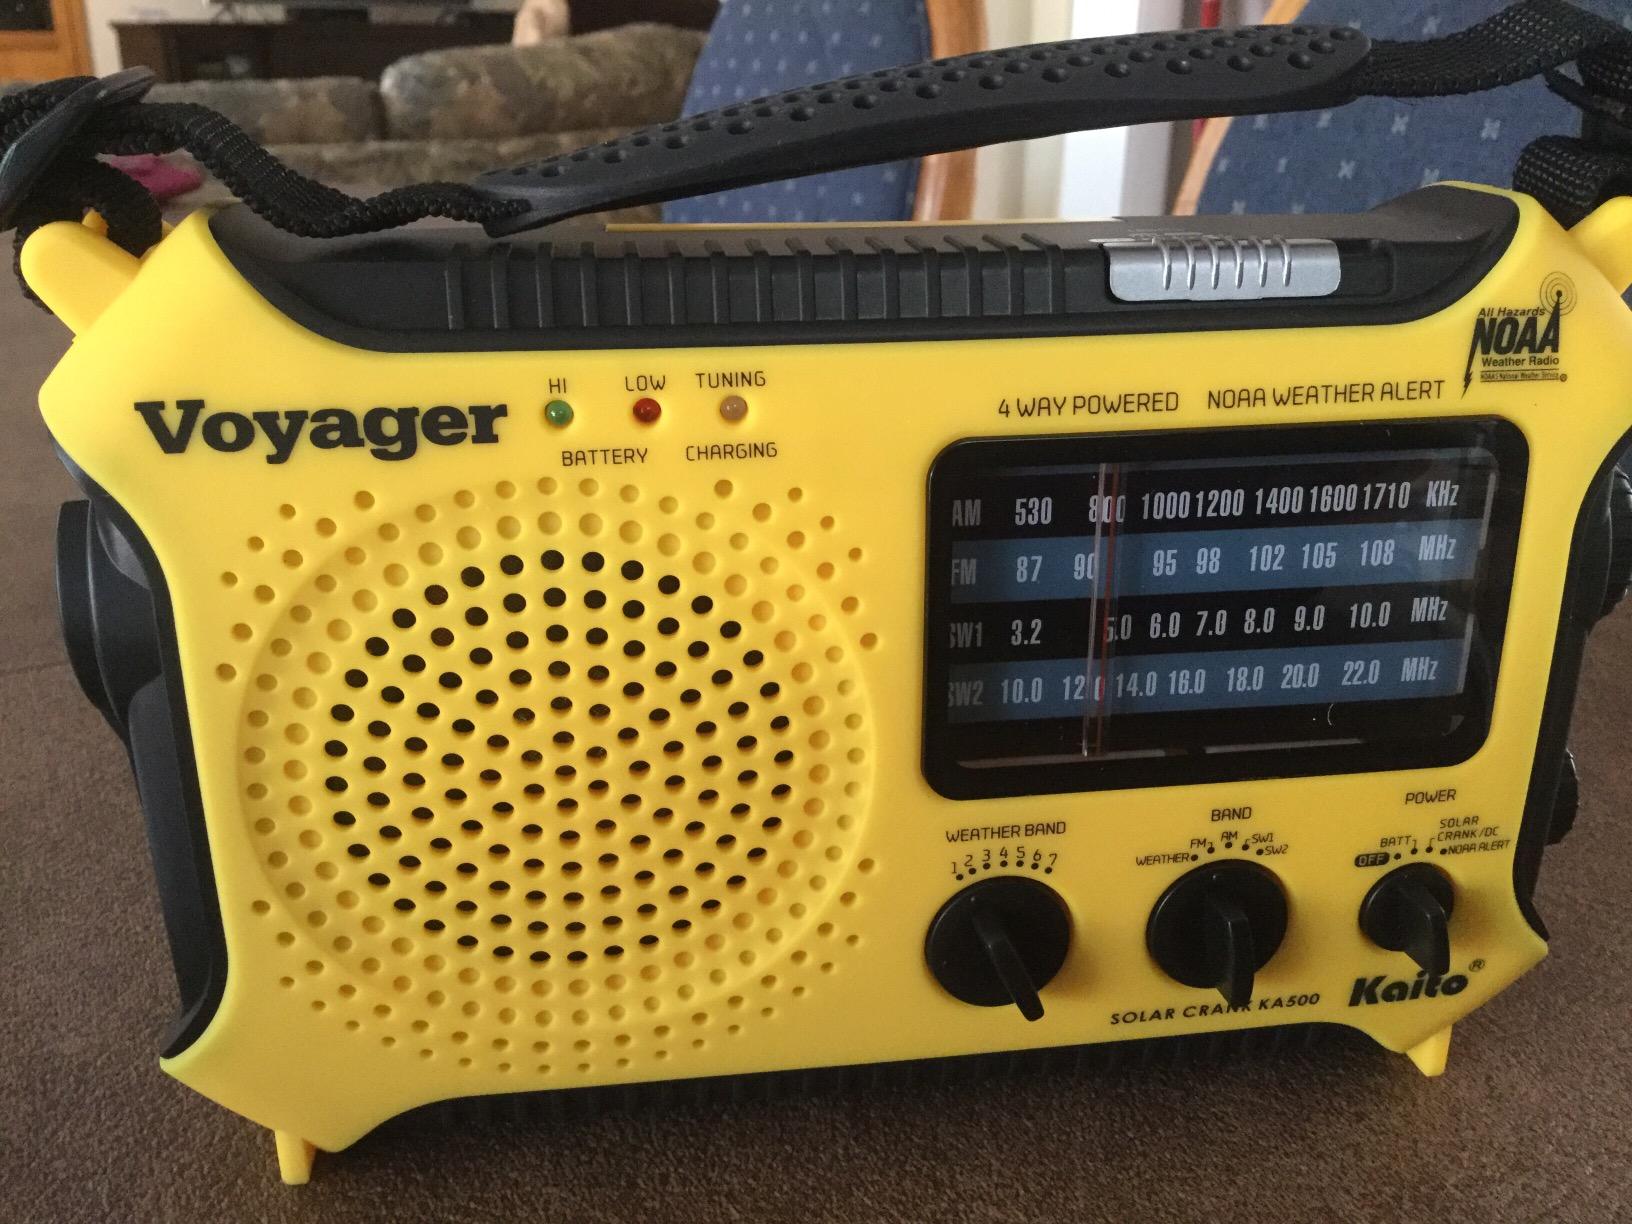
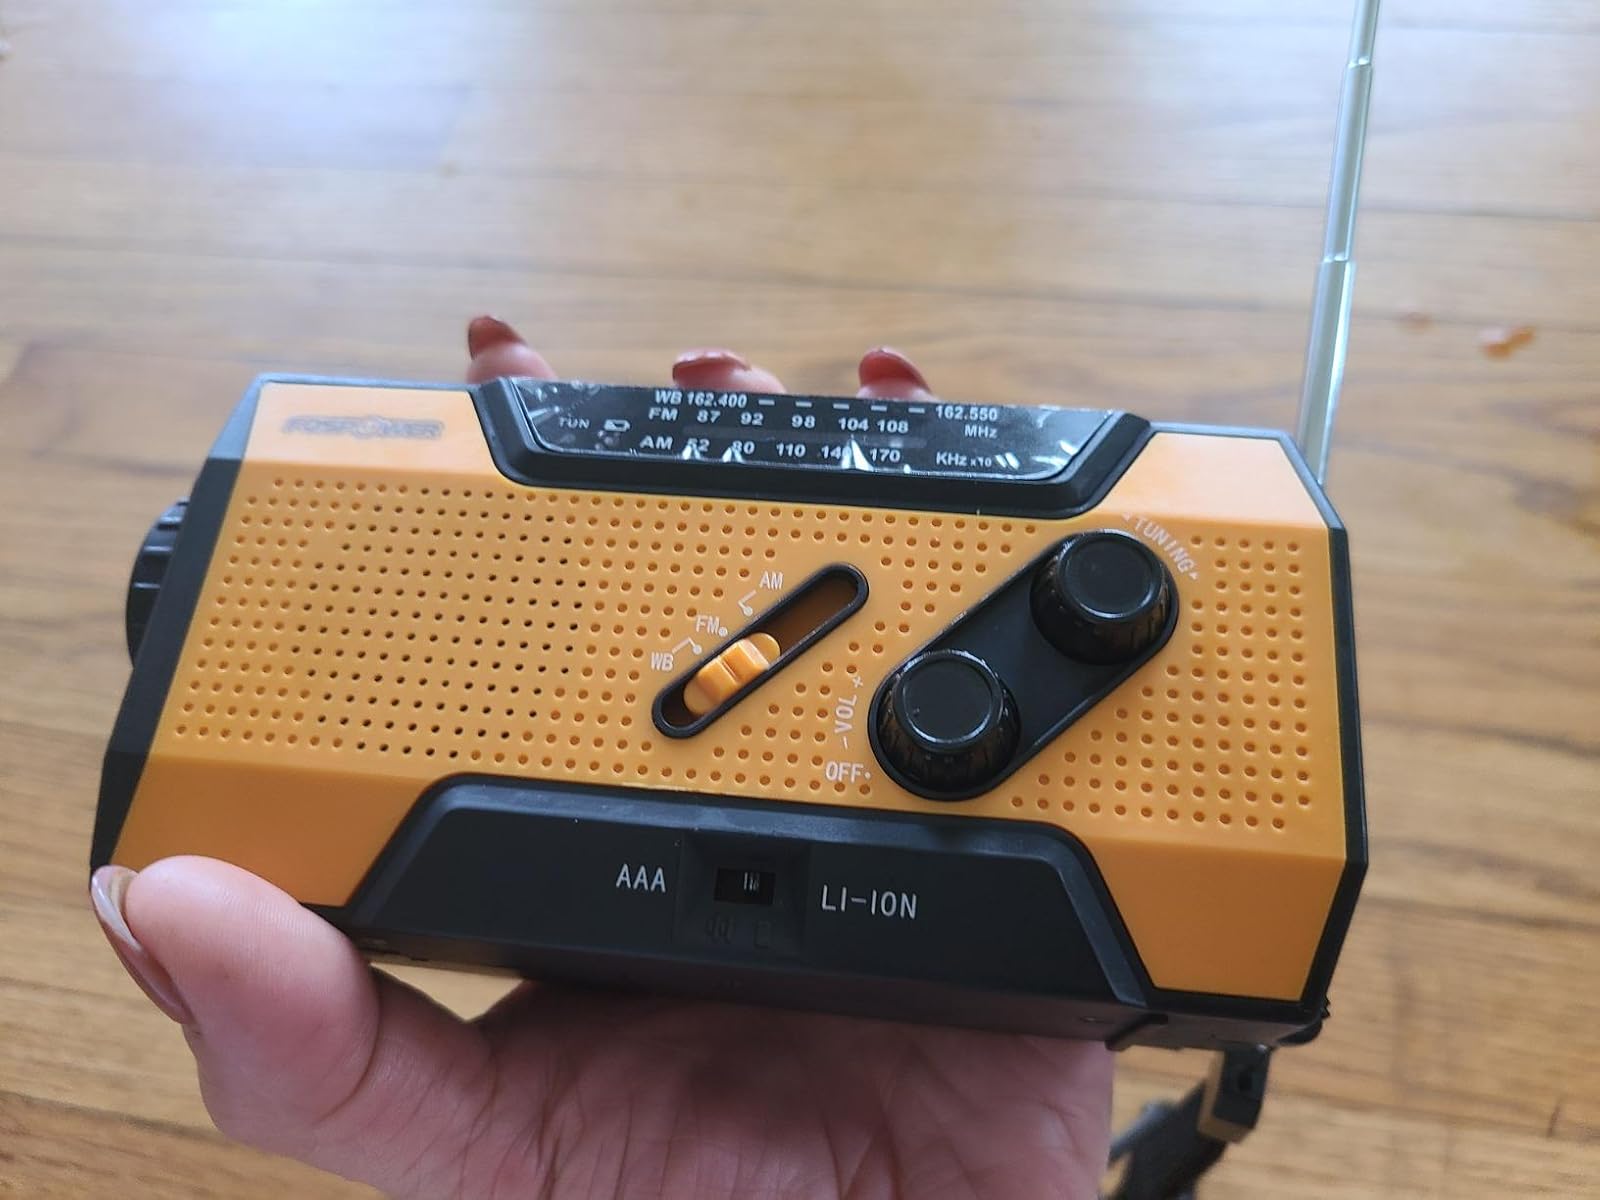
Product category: radio
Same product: no